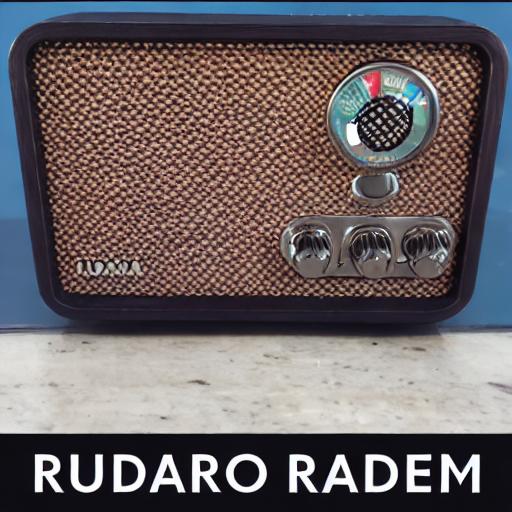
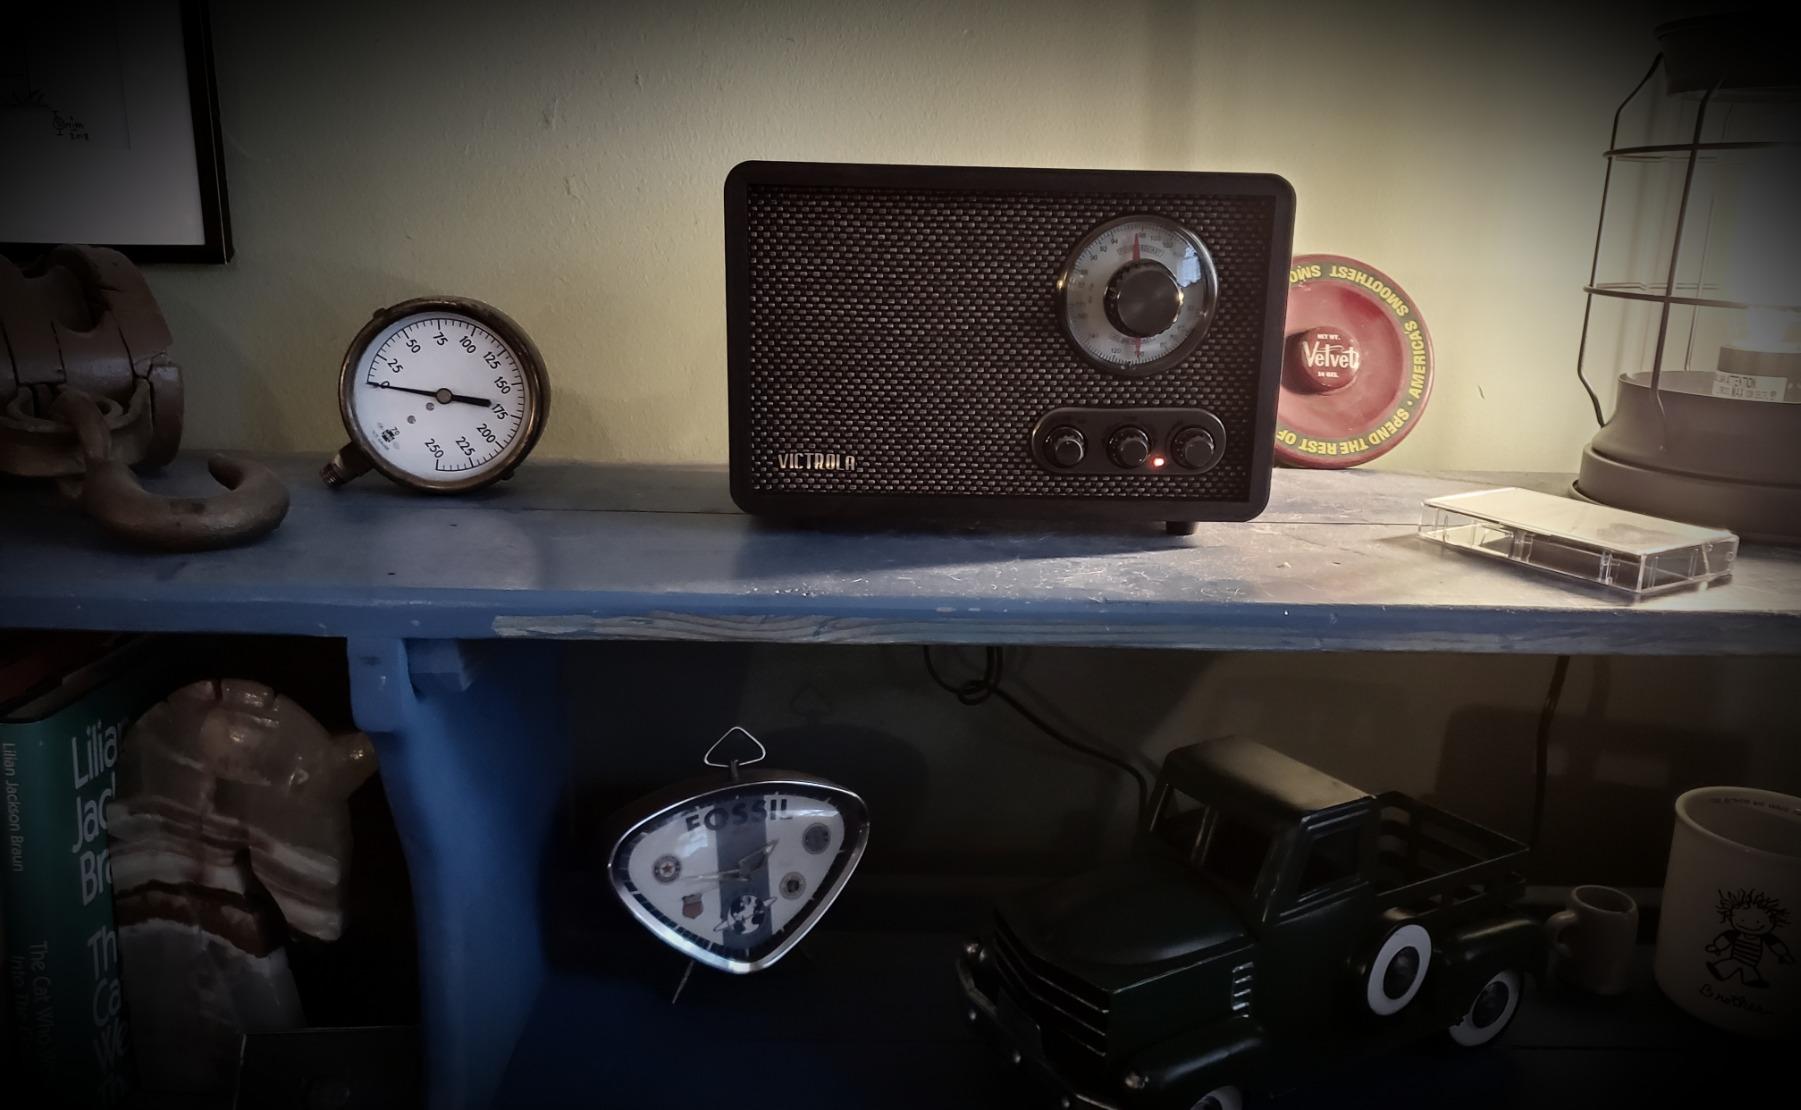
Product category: radio
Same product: no